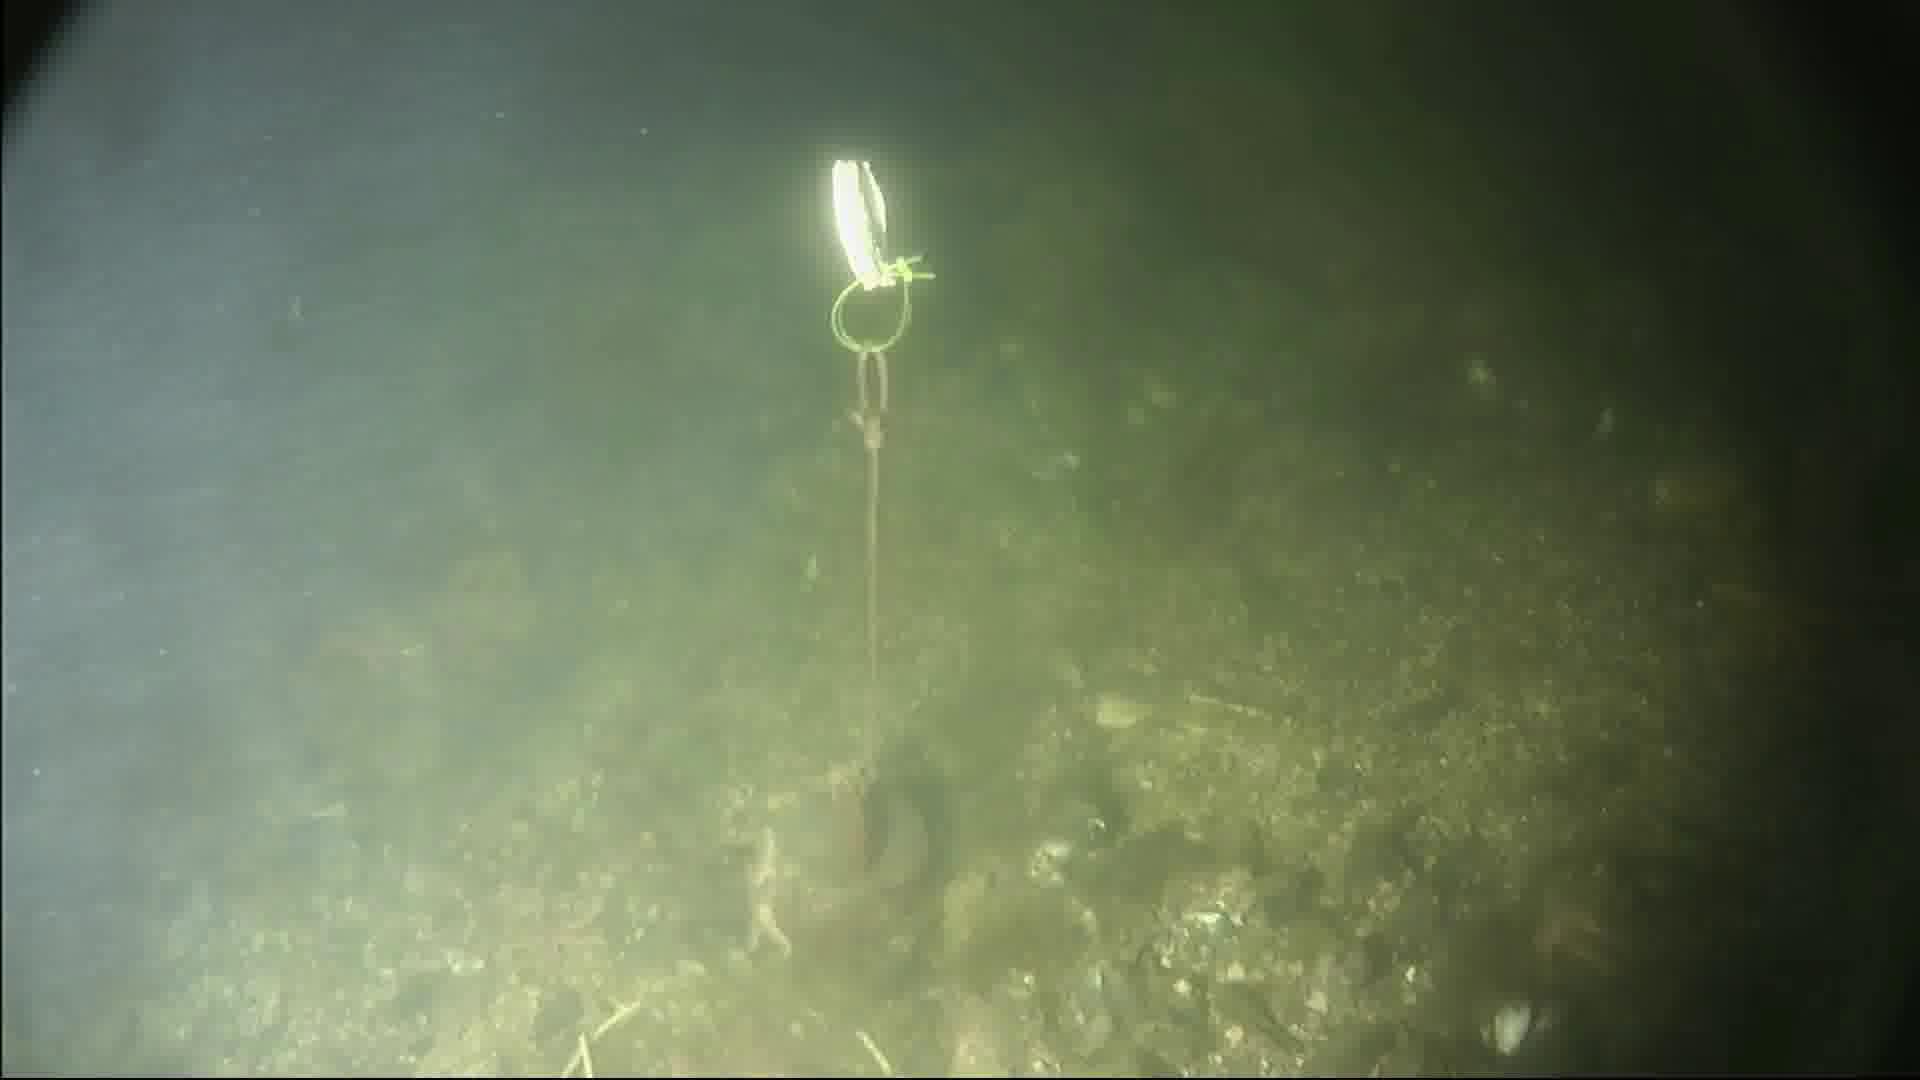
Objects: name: shrimp
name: starfish